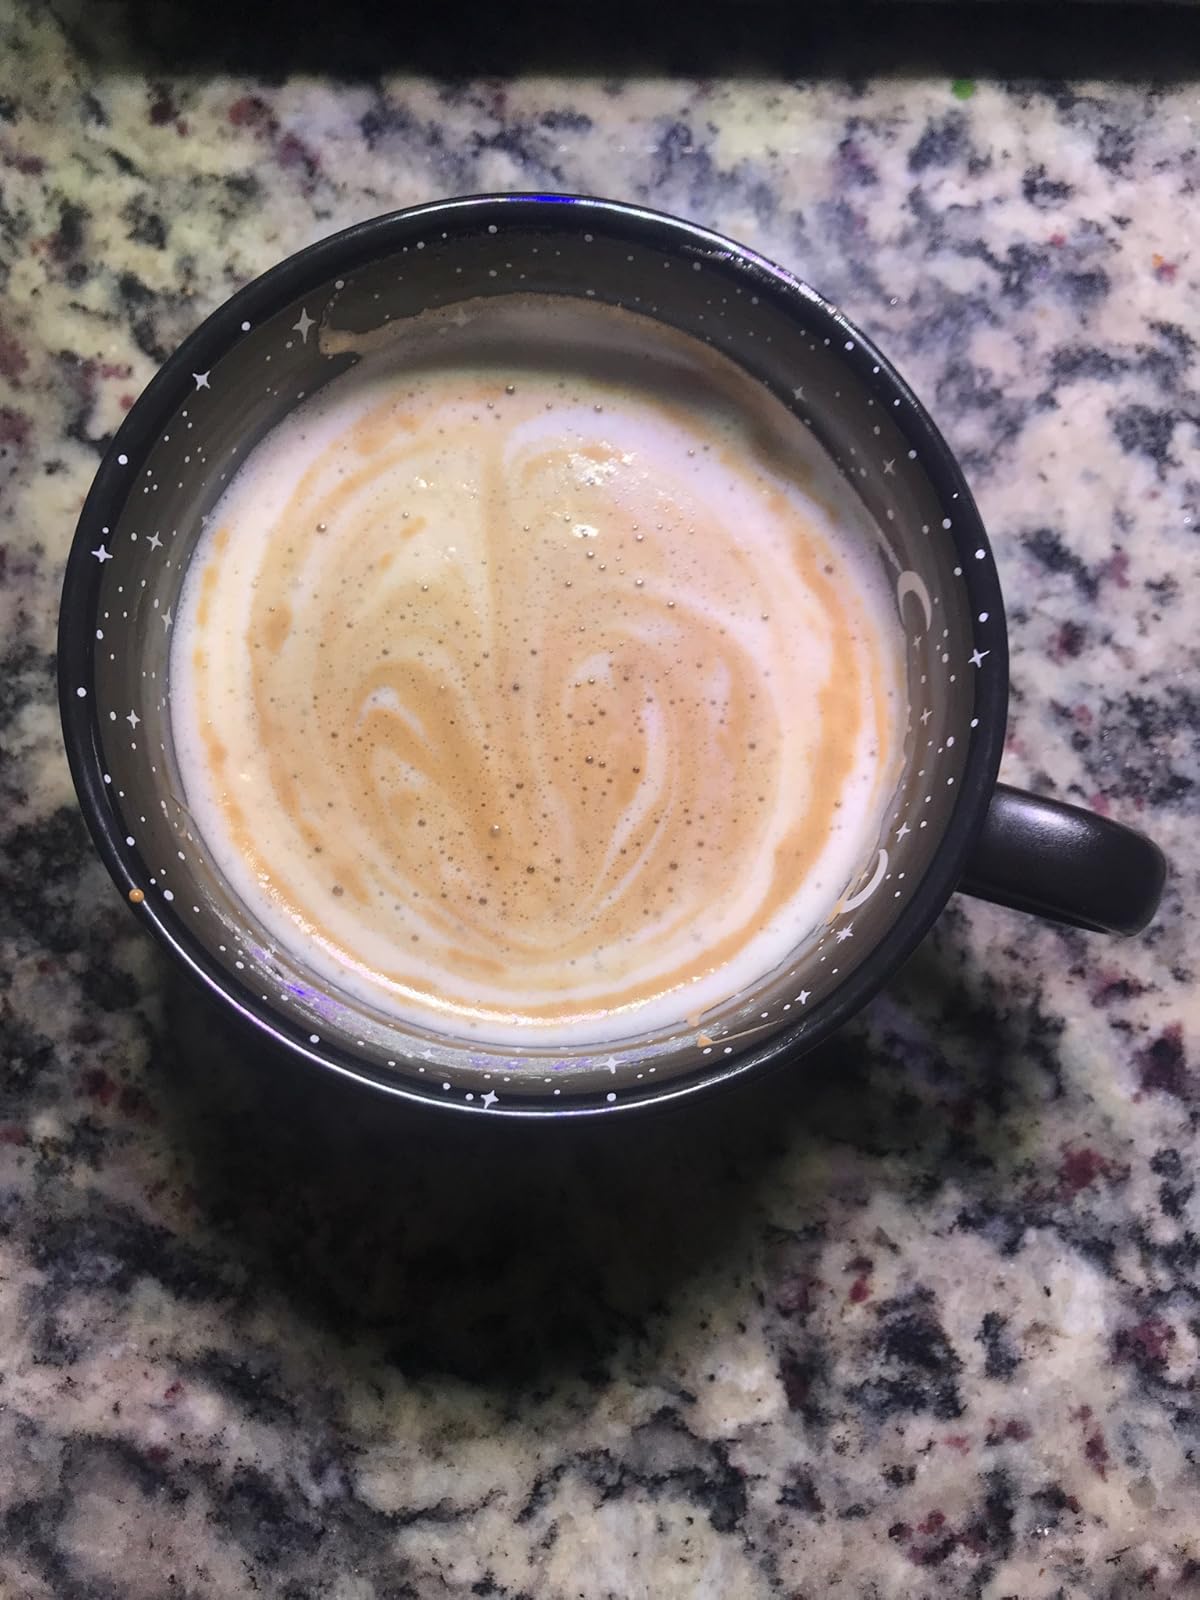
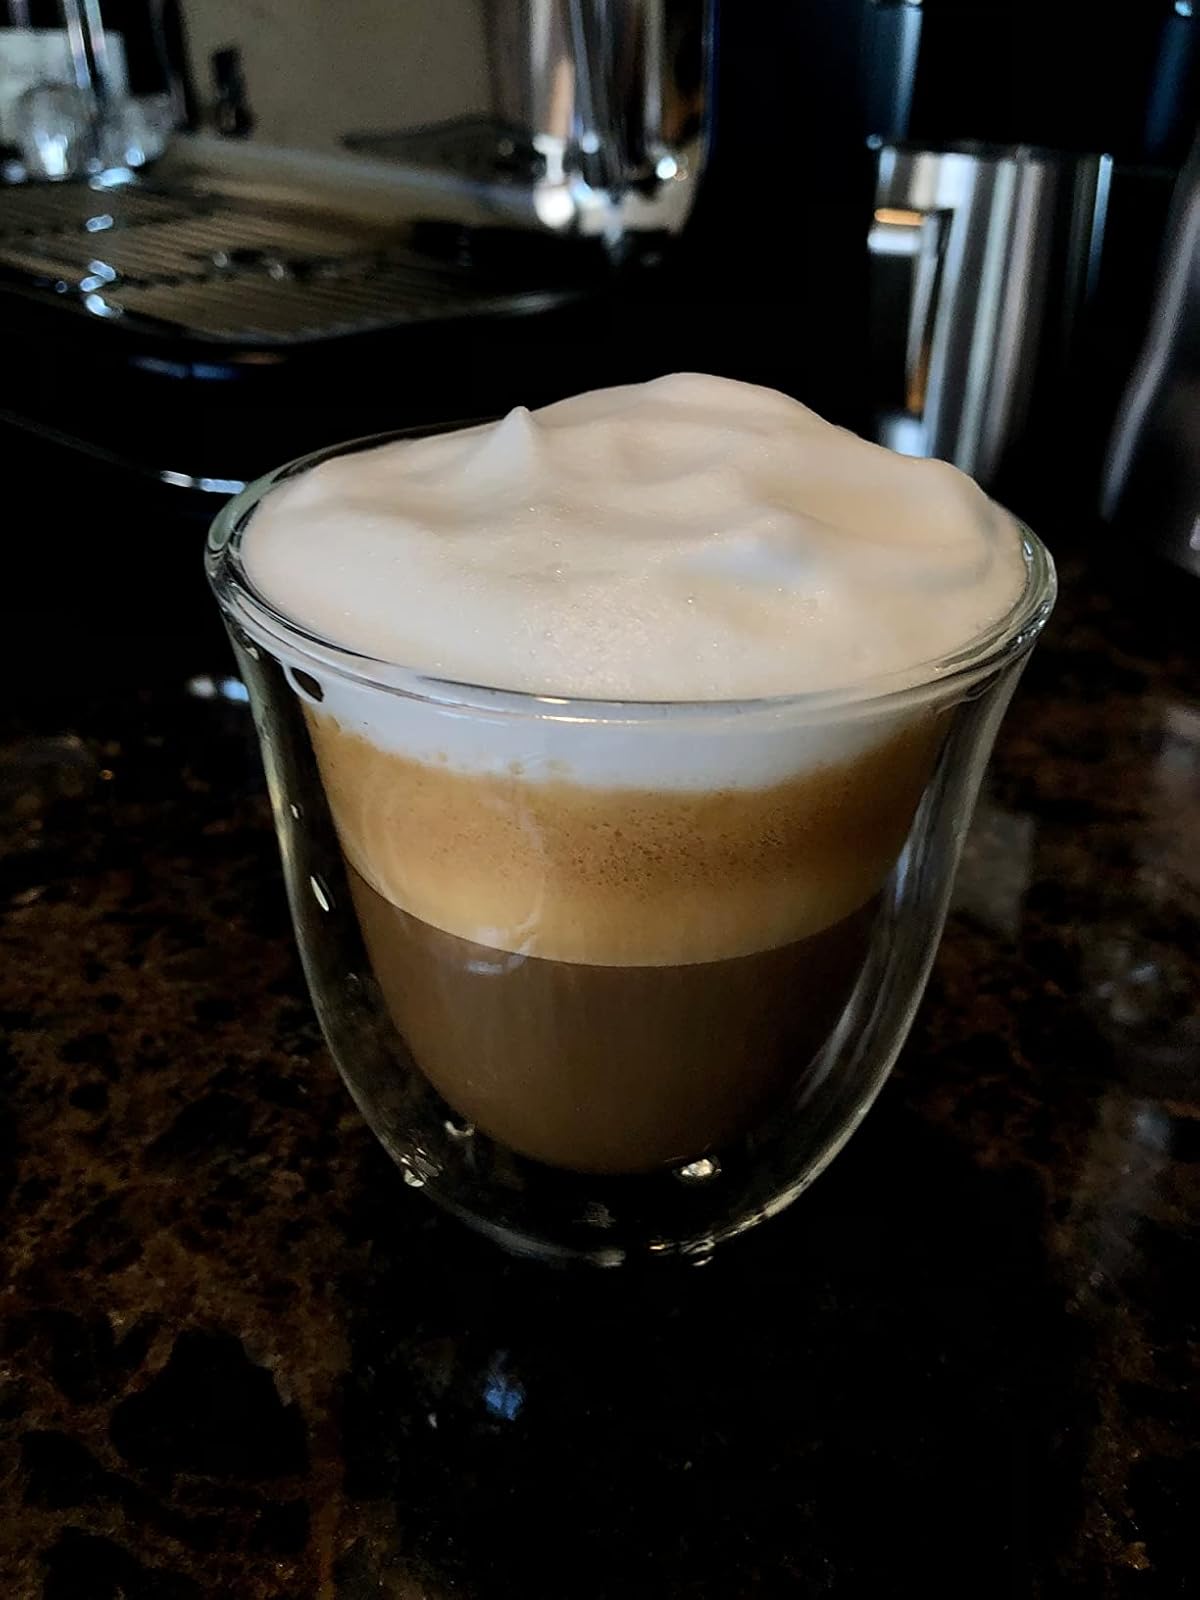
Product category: items_mug
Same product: no